Latvian Television

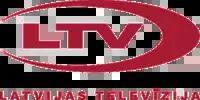
LTV logo, 2006 to 2022.

On 19 March 1958, the first evening news show went on the air - this is considered to be the founding date of the LTV News Service (. In 1963, it was renamed "Panorāma", as it is known to this day. A second TV channel was launched in 1961 and both channels converted to SÉCAM color in 1974. In 1986, both the Riga TV Tower and the LTV television headquarters in Zaķusala were officially completed.